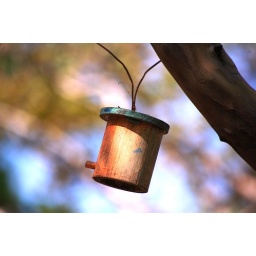
An abundance of bird houses I found in a park on Capitol Hill